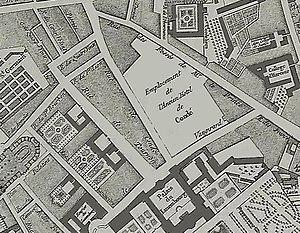
Extrait du plan de Jaillot (1775) - Emplacement de l'Hôtel de Condé
La rue Monsieur-le-Prince est une voie située dans le quartier de l'Odéon du 6ᵉ arrondissement de Paris.
Jean-Baptiste-Michel Renou de Chauvigné dit Jaillot est un ingénieur géographe et cartographe français, historien, imprimeur libraire à Paris.
La rue de Condé est une voie située dans le quartier de l'Odéon dans le 6ᵉ arrondissement de Paris.